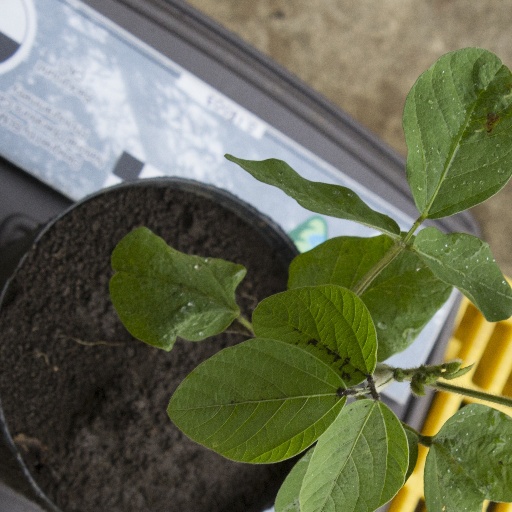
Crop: soybean